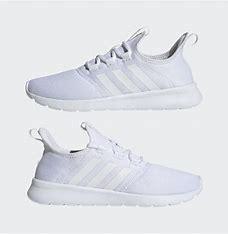
Brand: Adidas
Model: Cloudfoam Pure